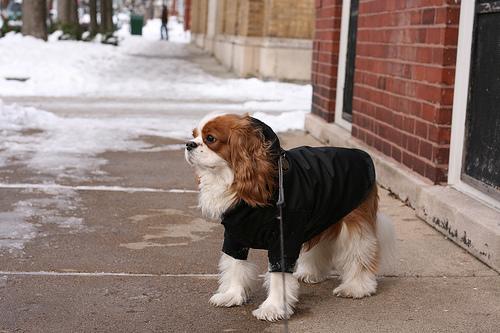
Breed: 207-n000026-Blenheim_spaniel